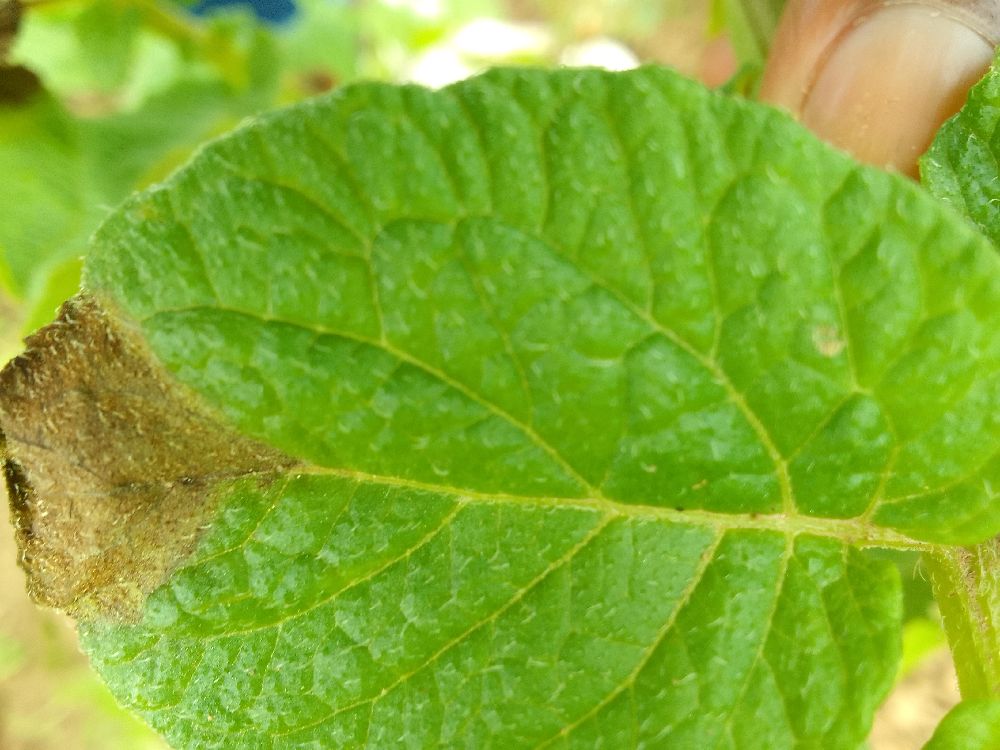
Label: Late blight